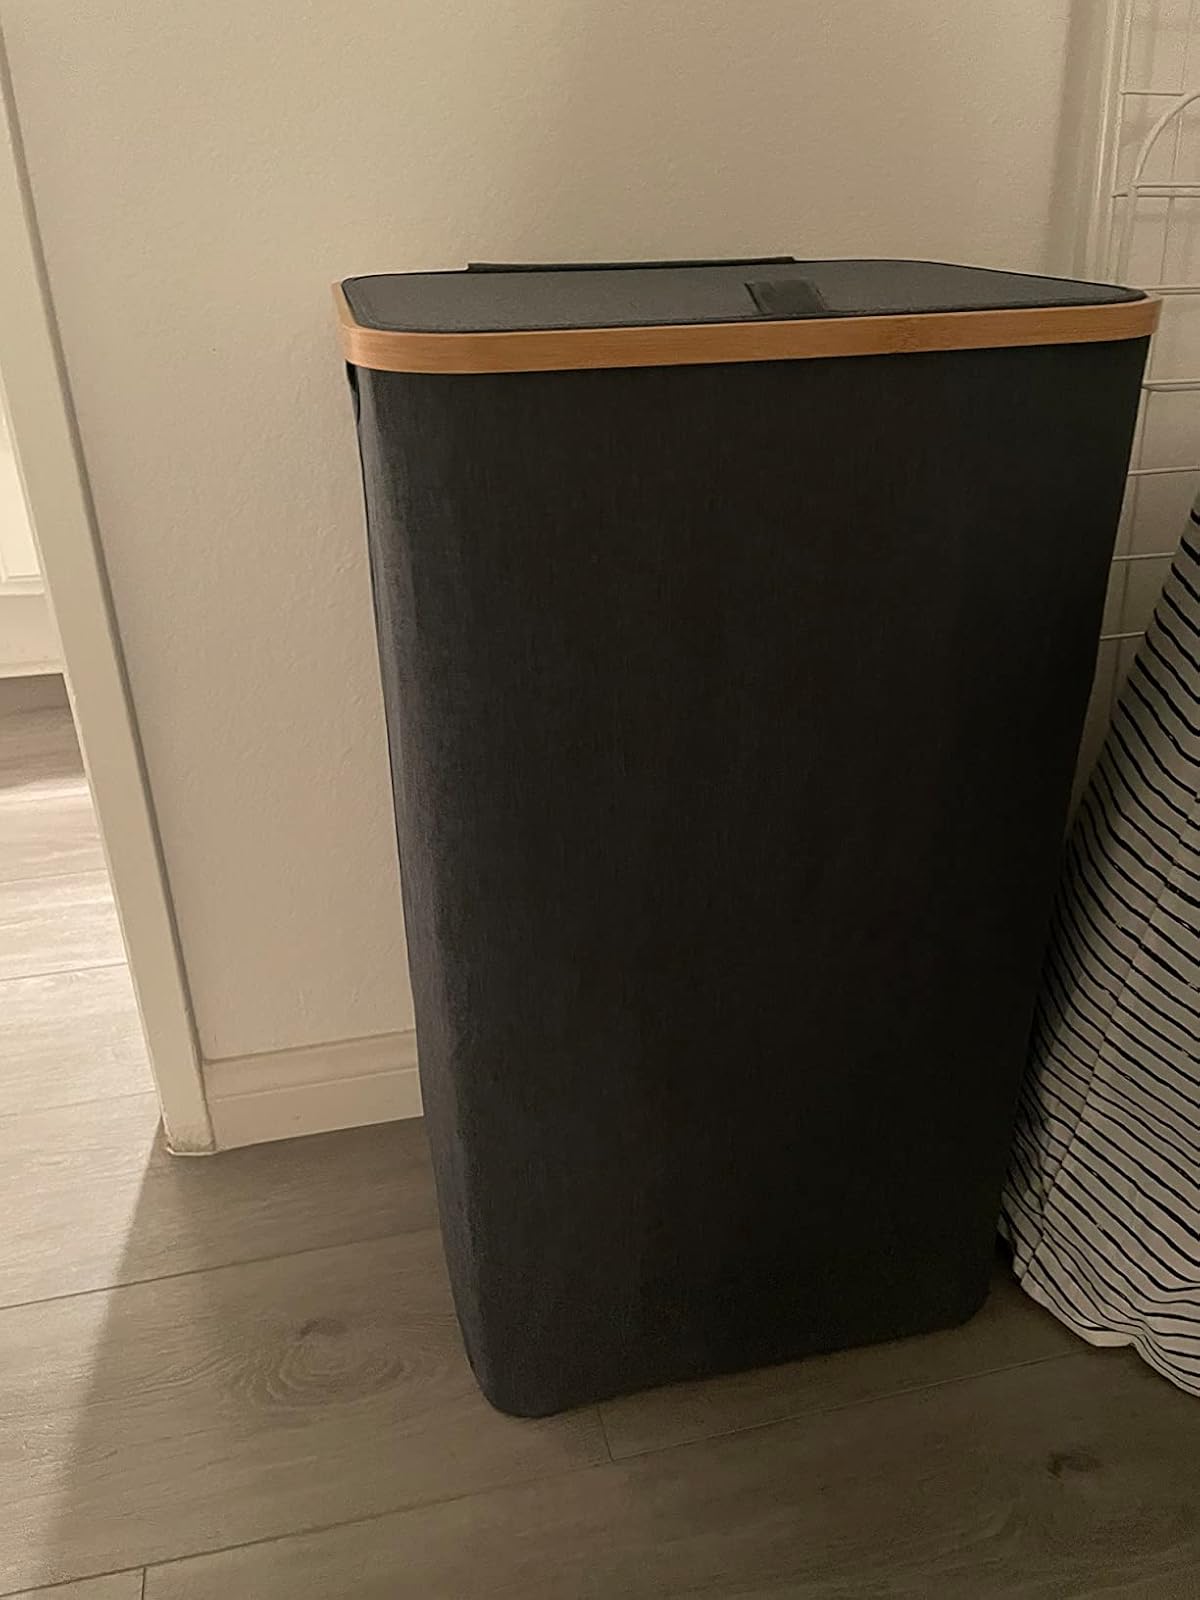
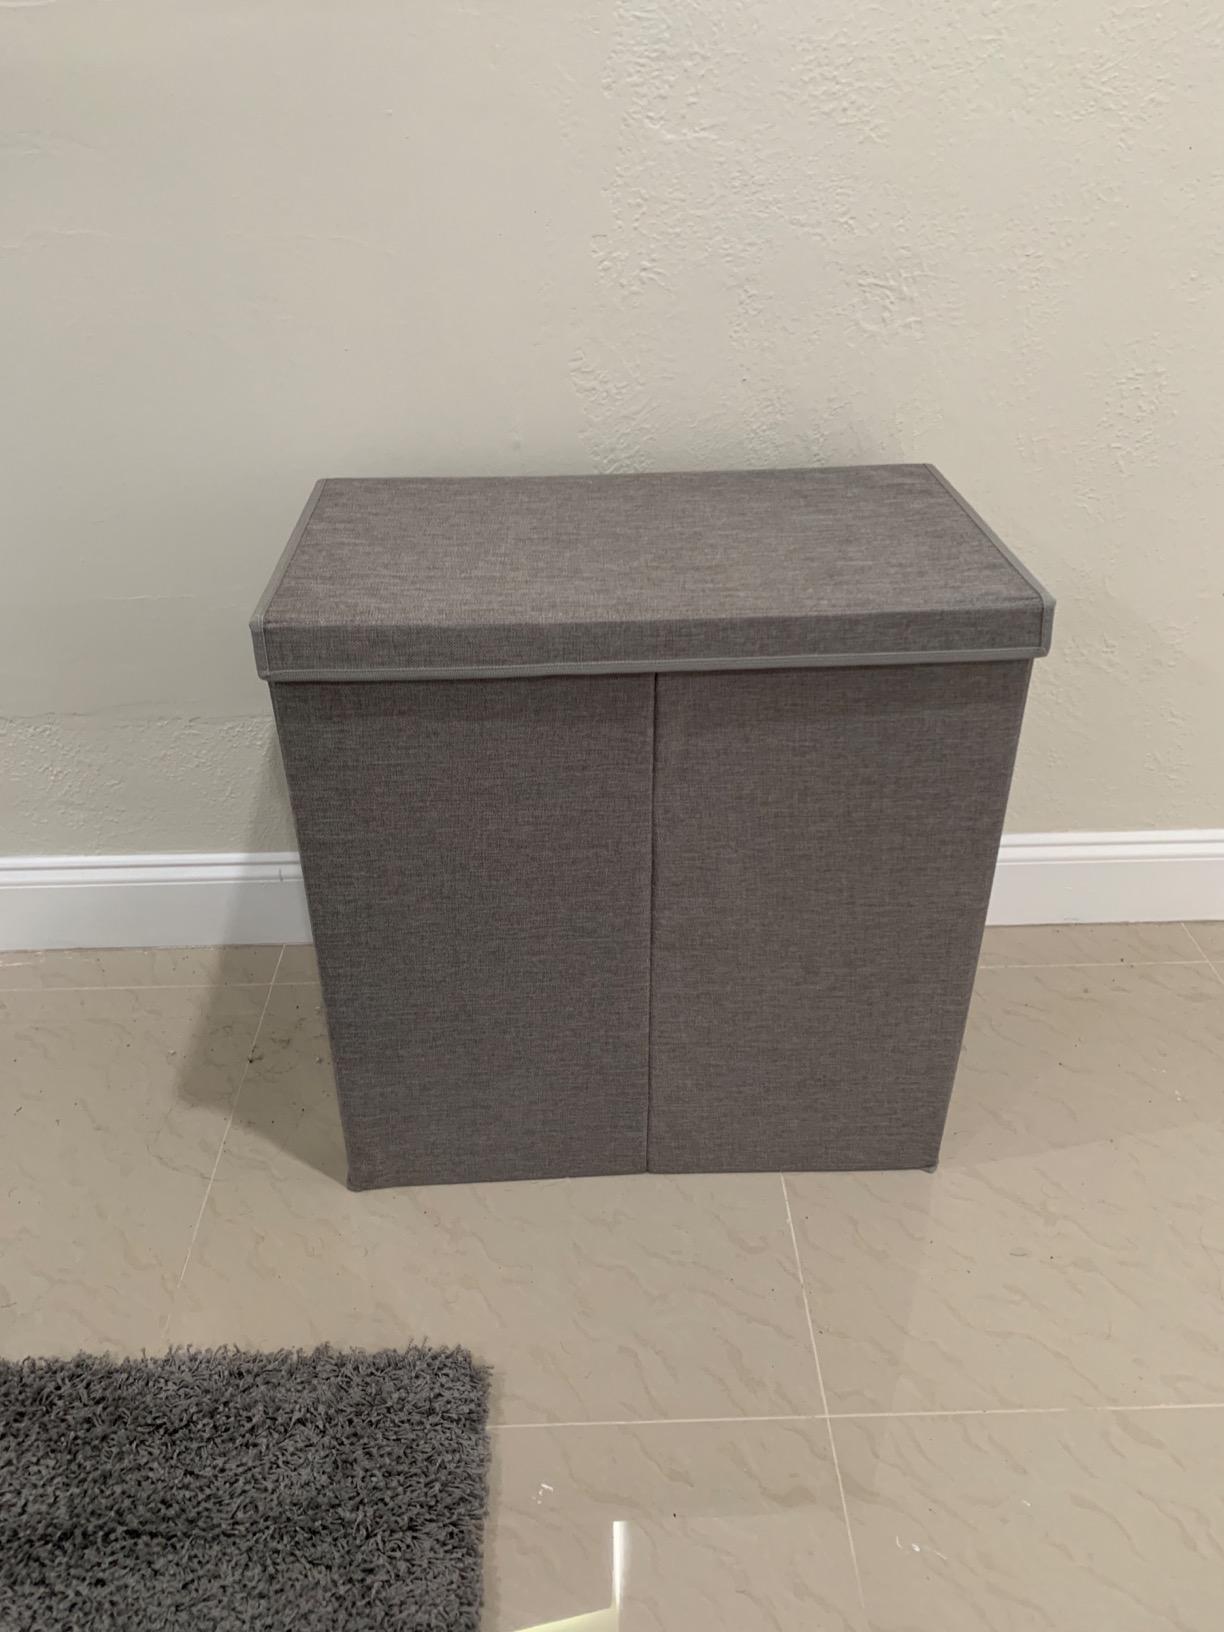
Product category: items_hamper
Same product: no